5th Georgia Cavalry Regiment

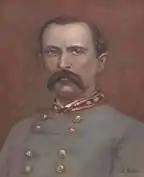
Brig. Gen. Robert H. Anderson, commander of the 5th Georgia Cavalry Regiment.

The regiment was formed on January 20, 1863, by combining the 1st Battalion, Georgia Cavalry (drawing men from Liberty and McIntosh counties) and the 2nd Battalion (Bulloch, Chatham, Effingham, and Screven counties). However, the regiment was not officially mustered into service until May 17, 1863, and was subsequently sent to South Carolina and parts of Georgia to defend against Union incursions.